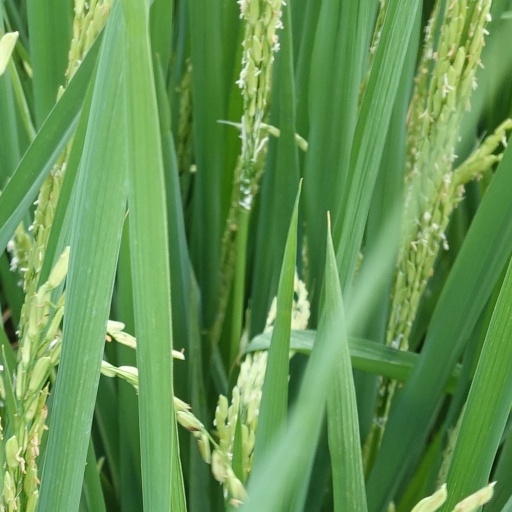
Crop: rice